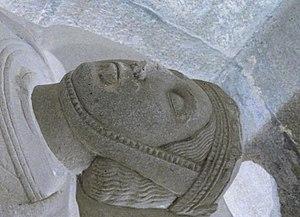
Bérengère de Barcelone devint reine consort de León, de Castille et de Galice par son mariage avec le roi Alphonse VII de Castille
Cet article présente la liste des comtesses et reines du royaume de Castille.